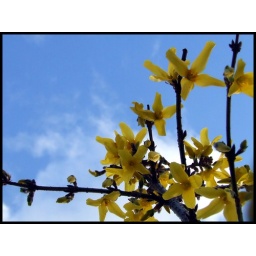
flowers in the sky